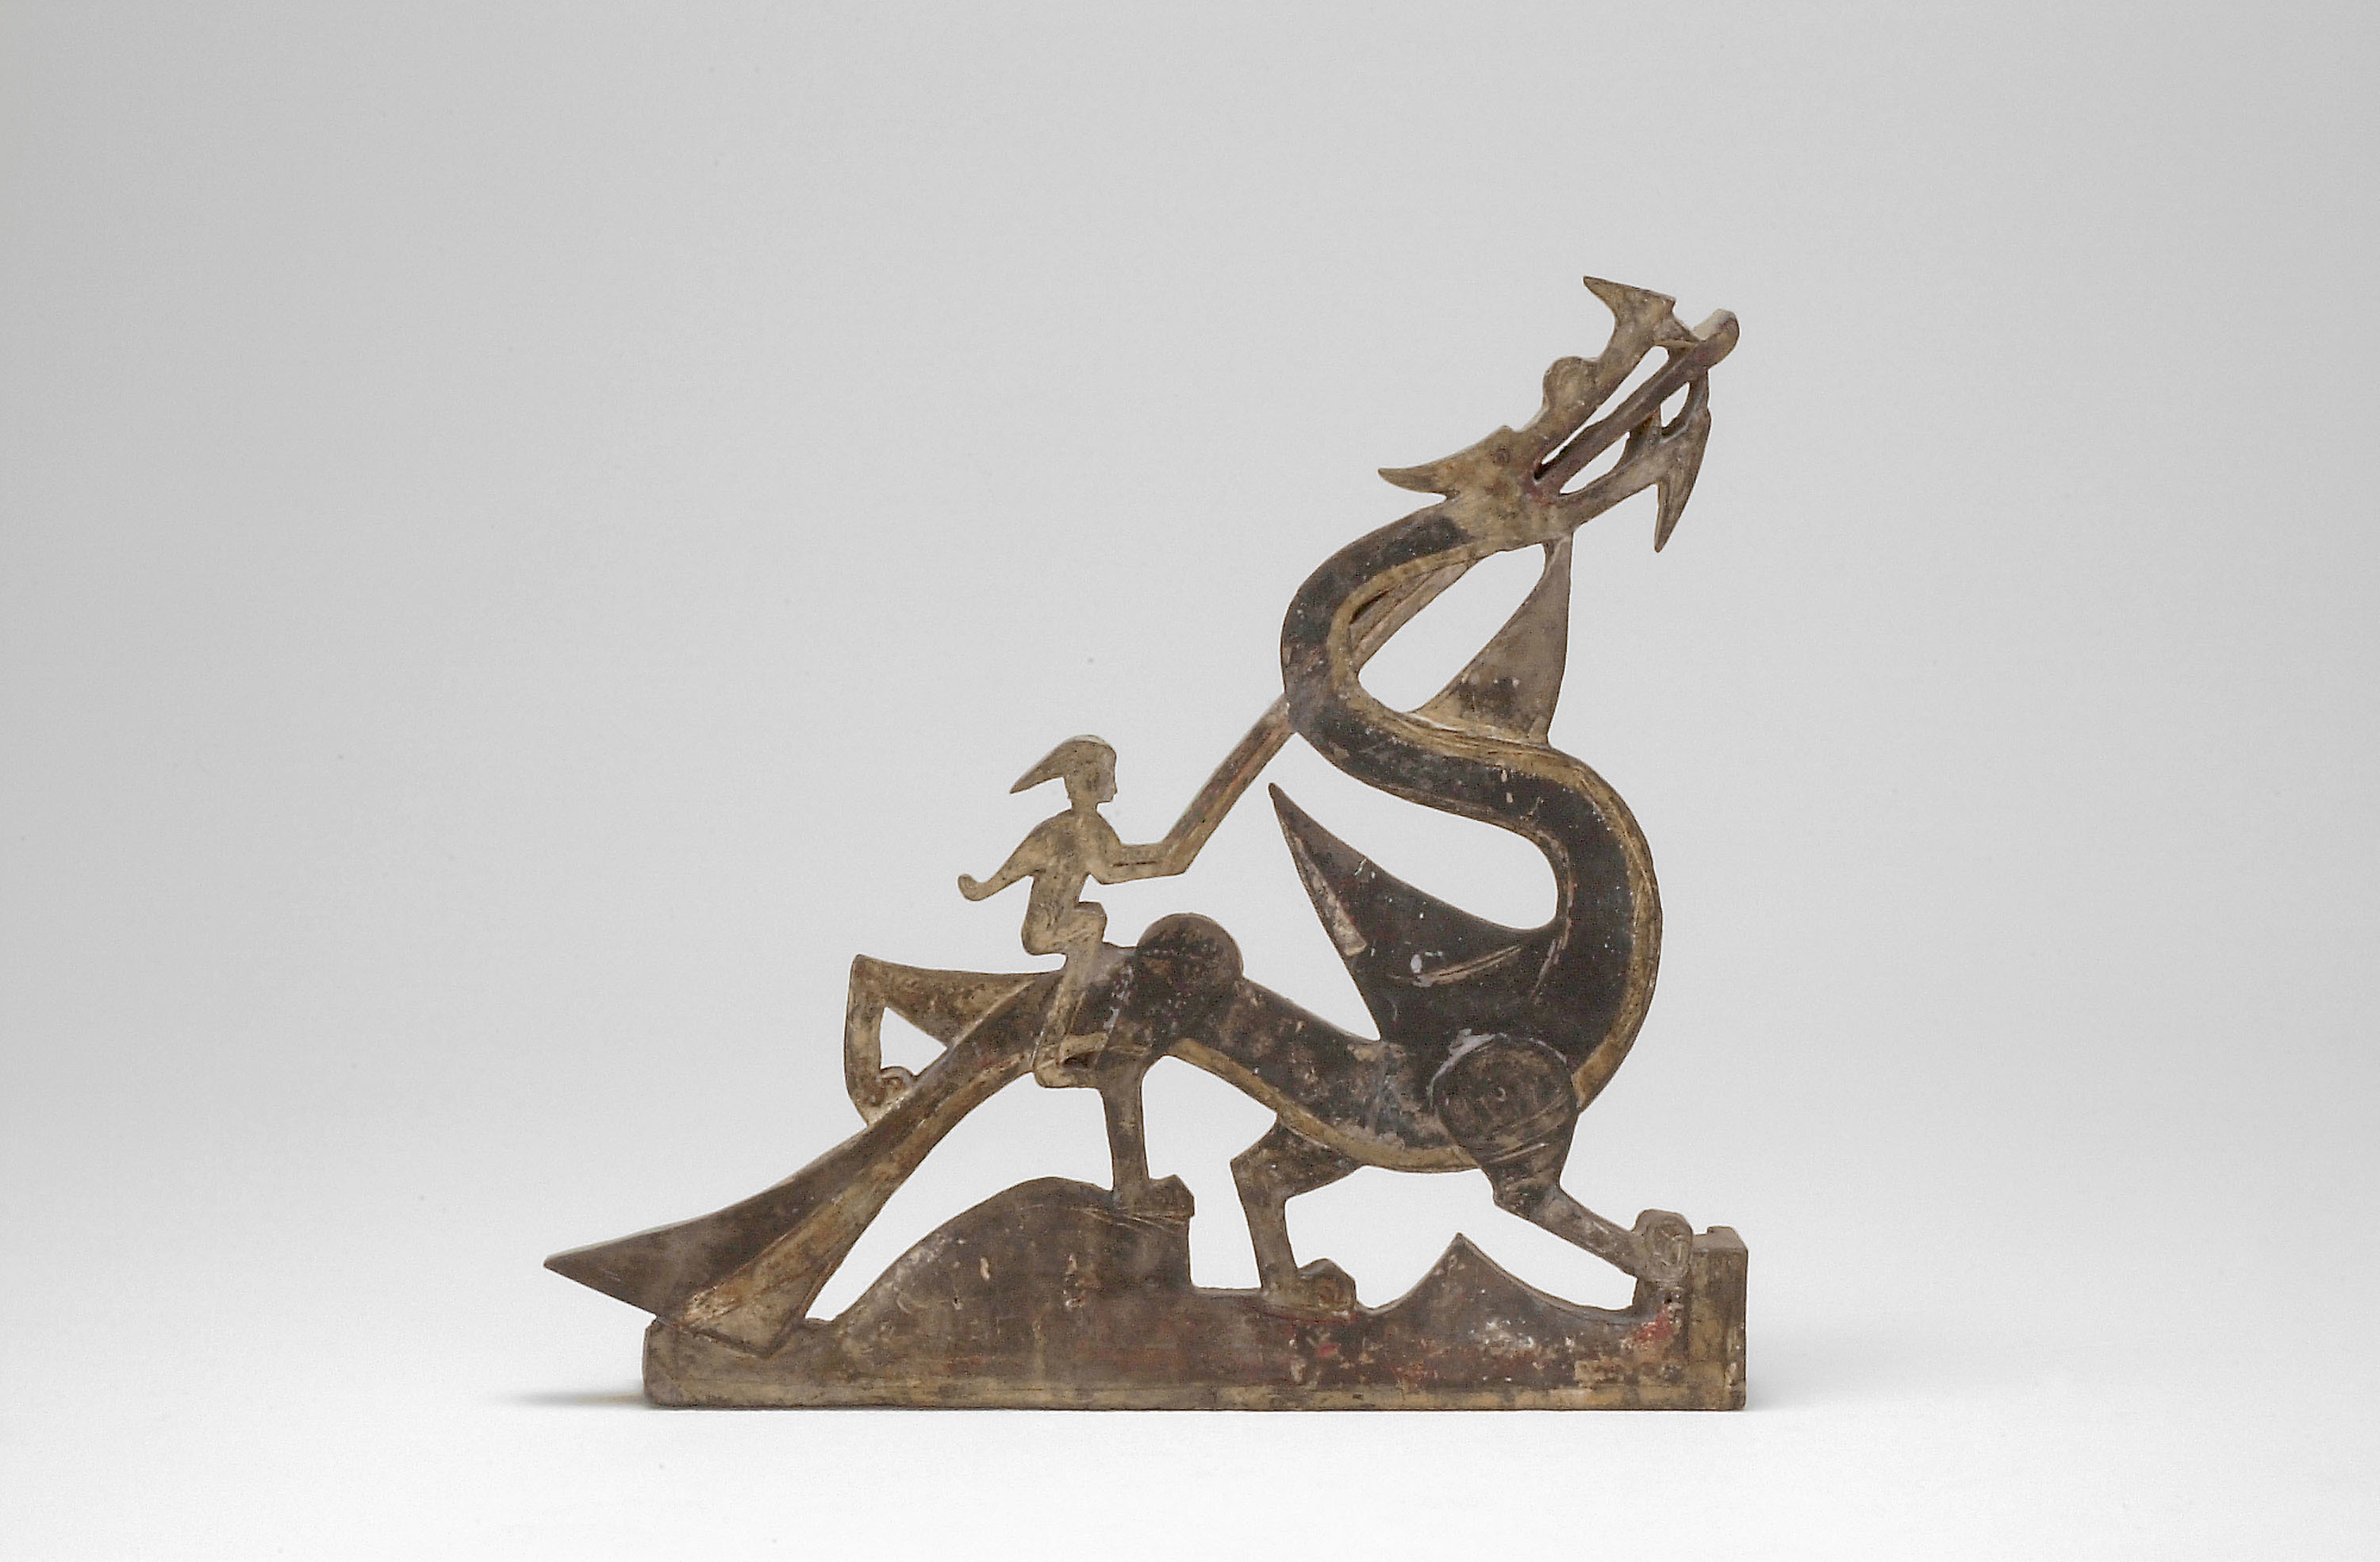
sculpture, metal, bronze, figurine, bronze sculpture